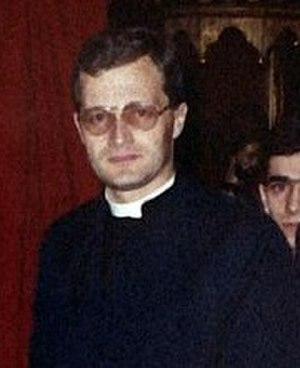
Jean-Michel Faure, futur évêque de l'Union sacerdotale Marcel-Lefebvre, puis de la Société sacerdotale des Apôtres de Jésus et Marie, vers 1980. Il est frappé par l'excommunication latæ sententiæ depuis sa consécration illicite des mains de Richard Williamson, en 2015.